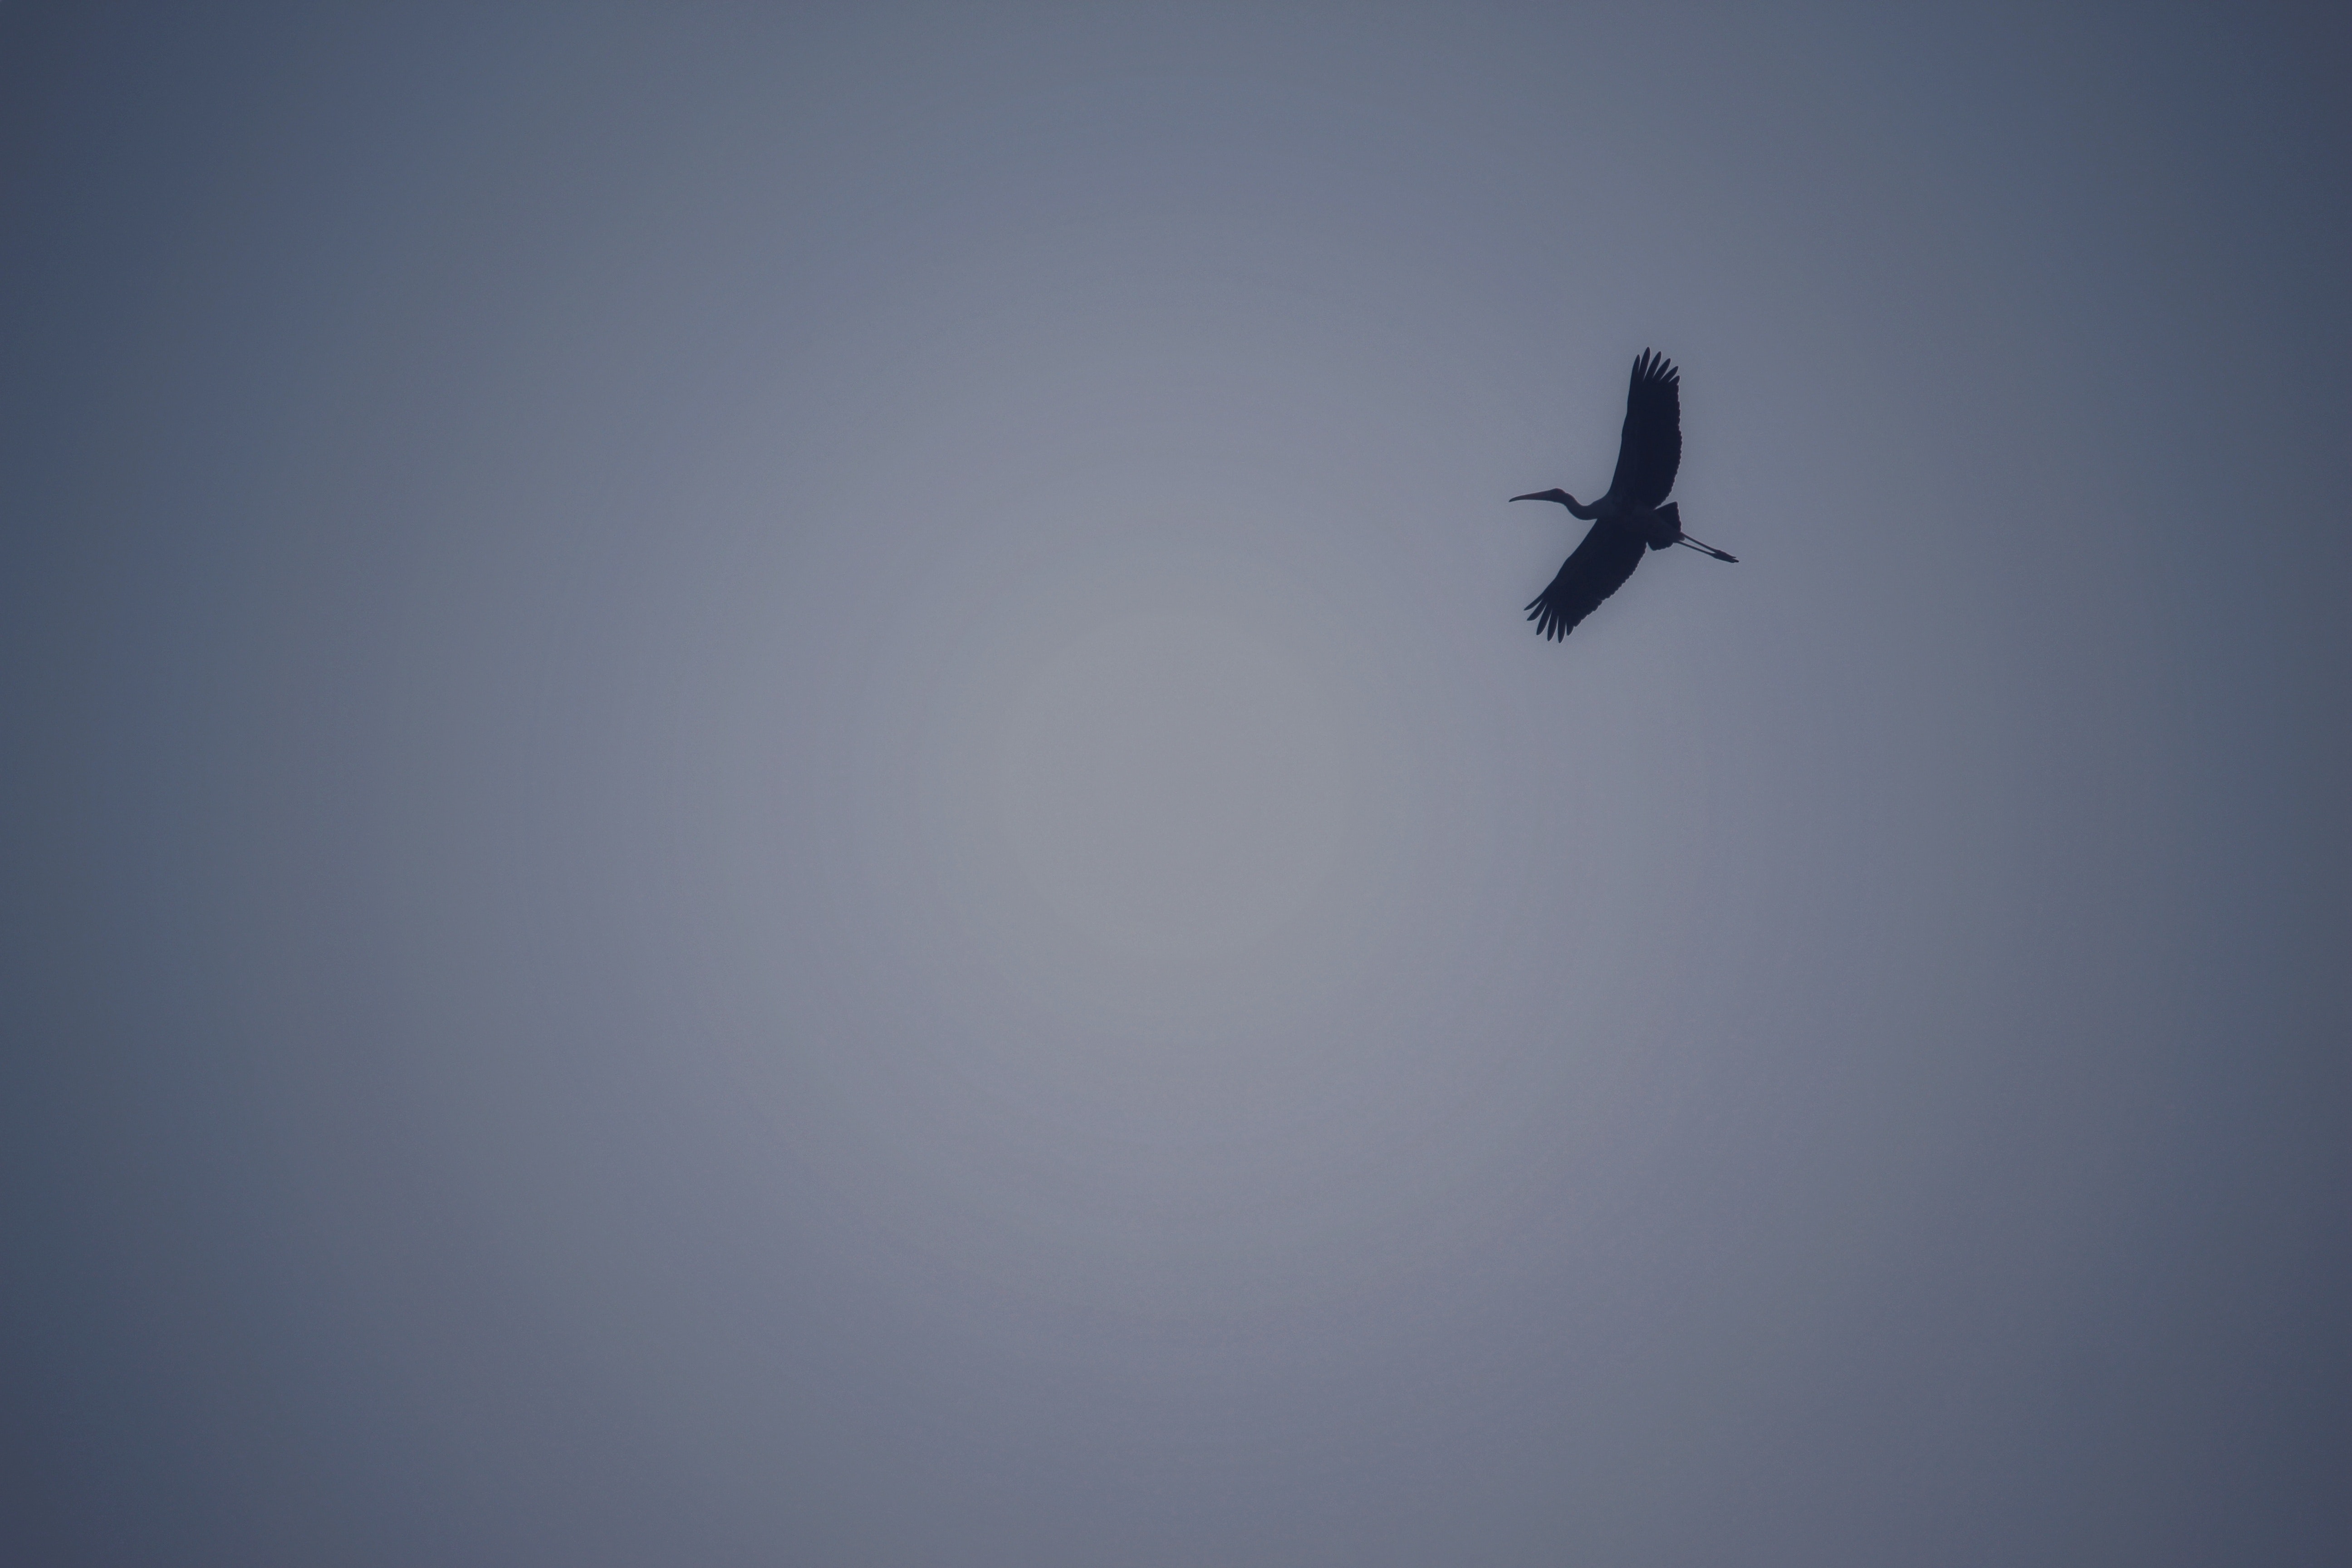
sky, bird, wing, flight, atmosphere, fly